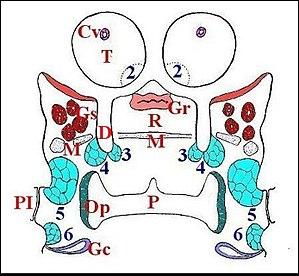
Emplacement des glandes segmentaires dans une coupe horizontale très schématique d'un prosome d' araignée
Les glandes segmentaires des araignées sont des organes sécréteurs pairs et symétriques situés dans le prosome des araignées, à la base des appendices. Elles ont été découvertes par André Lopez en 1977 dans les coupes histologiques d'une araignée mexicaine sub-sociale, Metepeira incrassata, et retrouvées ultérieurement dans d'autres groupes taxonomiques. La plus importante est la glande rétrognathocoxale. Il s'agit de glandules tégumentaires, décelables par les seules coupes histologiques, retrouvées en microscopie électronique à transmission et en rapport avec la métamérisation originelle du céphalothorax ou prosoma des Araignées.